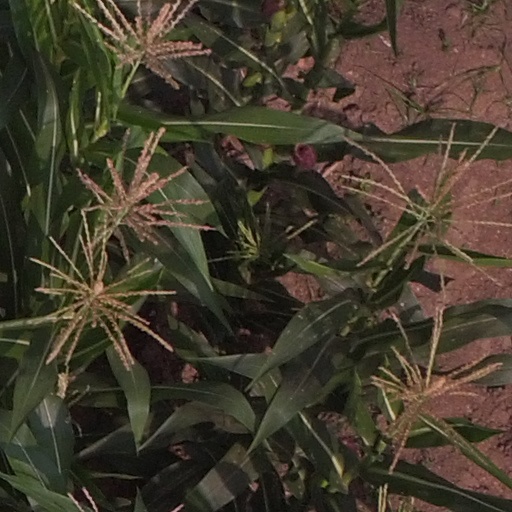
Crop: maize; corn